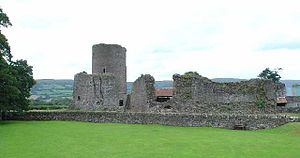
Borge og slotte i Wales / Powys
Tretower Castle
"Dette er en liste over borge og slotte Wales, der nogle gange omtales som ""castle capital of the world"" på grund af deres høje densitet. Wales havde omrkgin 600 borge og slotte, hvoraf omrking 100 stadig er bevaret, enten som ruiner eller som restaurererede bygninger. Resten er gået til grunde eller er i dag blot tørre volgrave, jordvolde og lignende voldsteder. Mange af disse steder bliver drevet af Cadw, der er Wales' regerings organisation, der tager sig af historiske og forhistoriske mindesmærker.